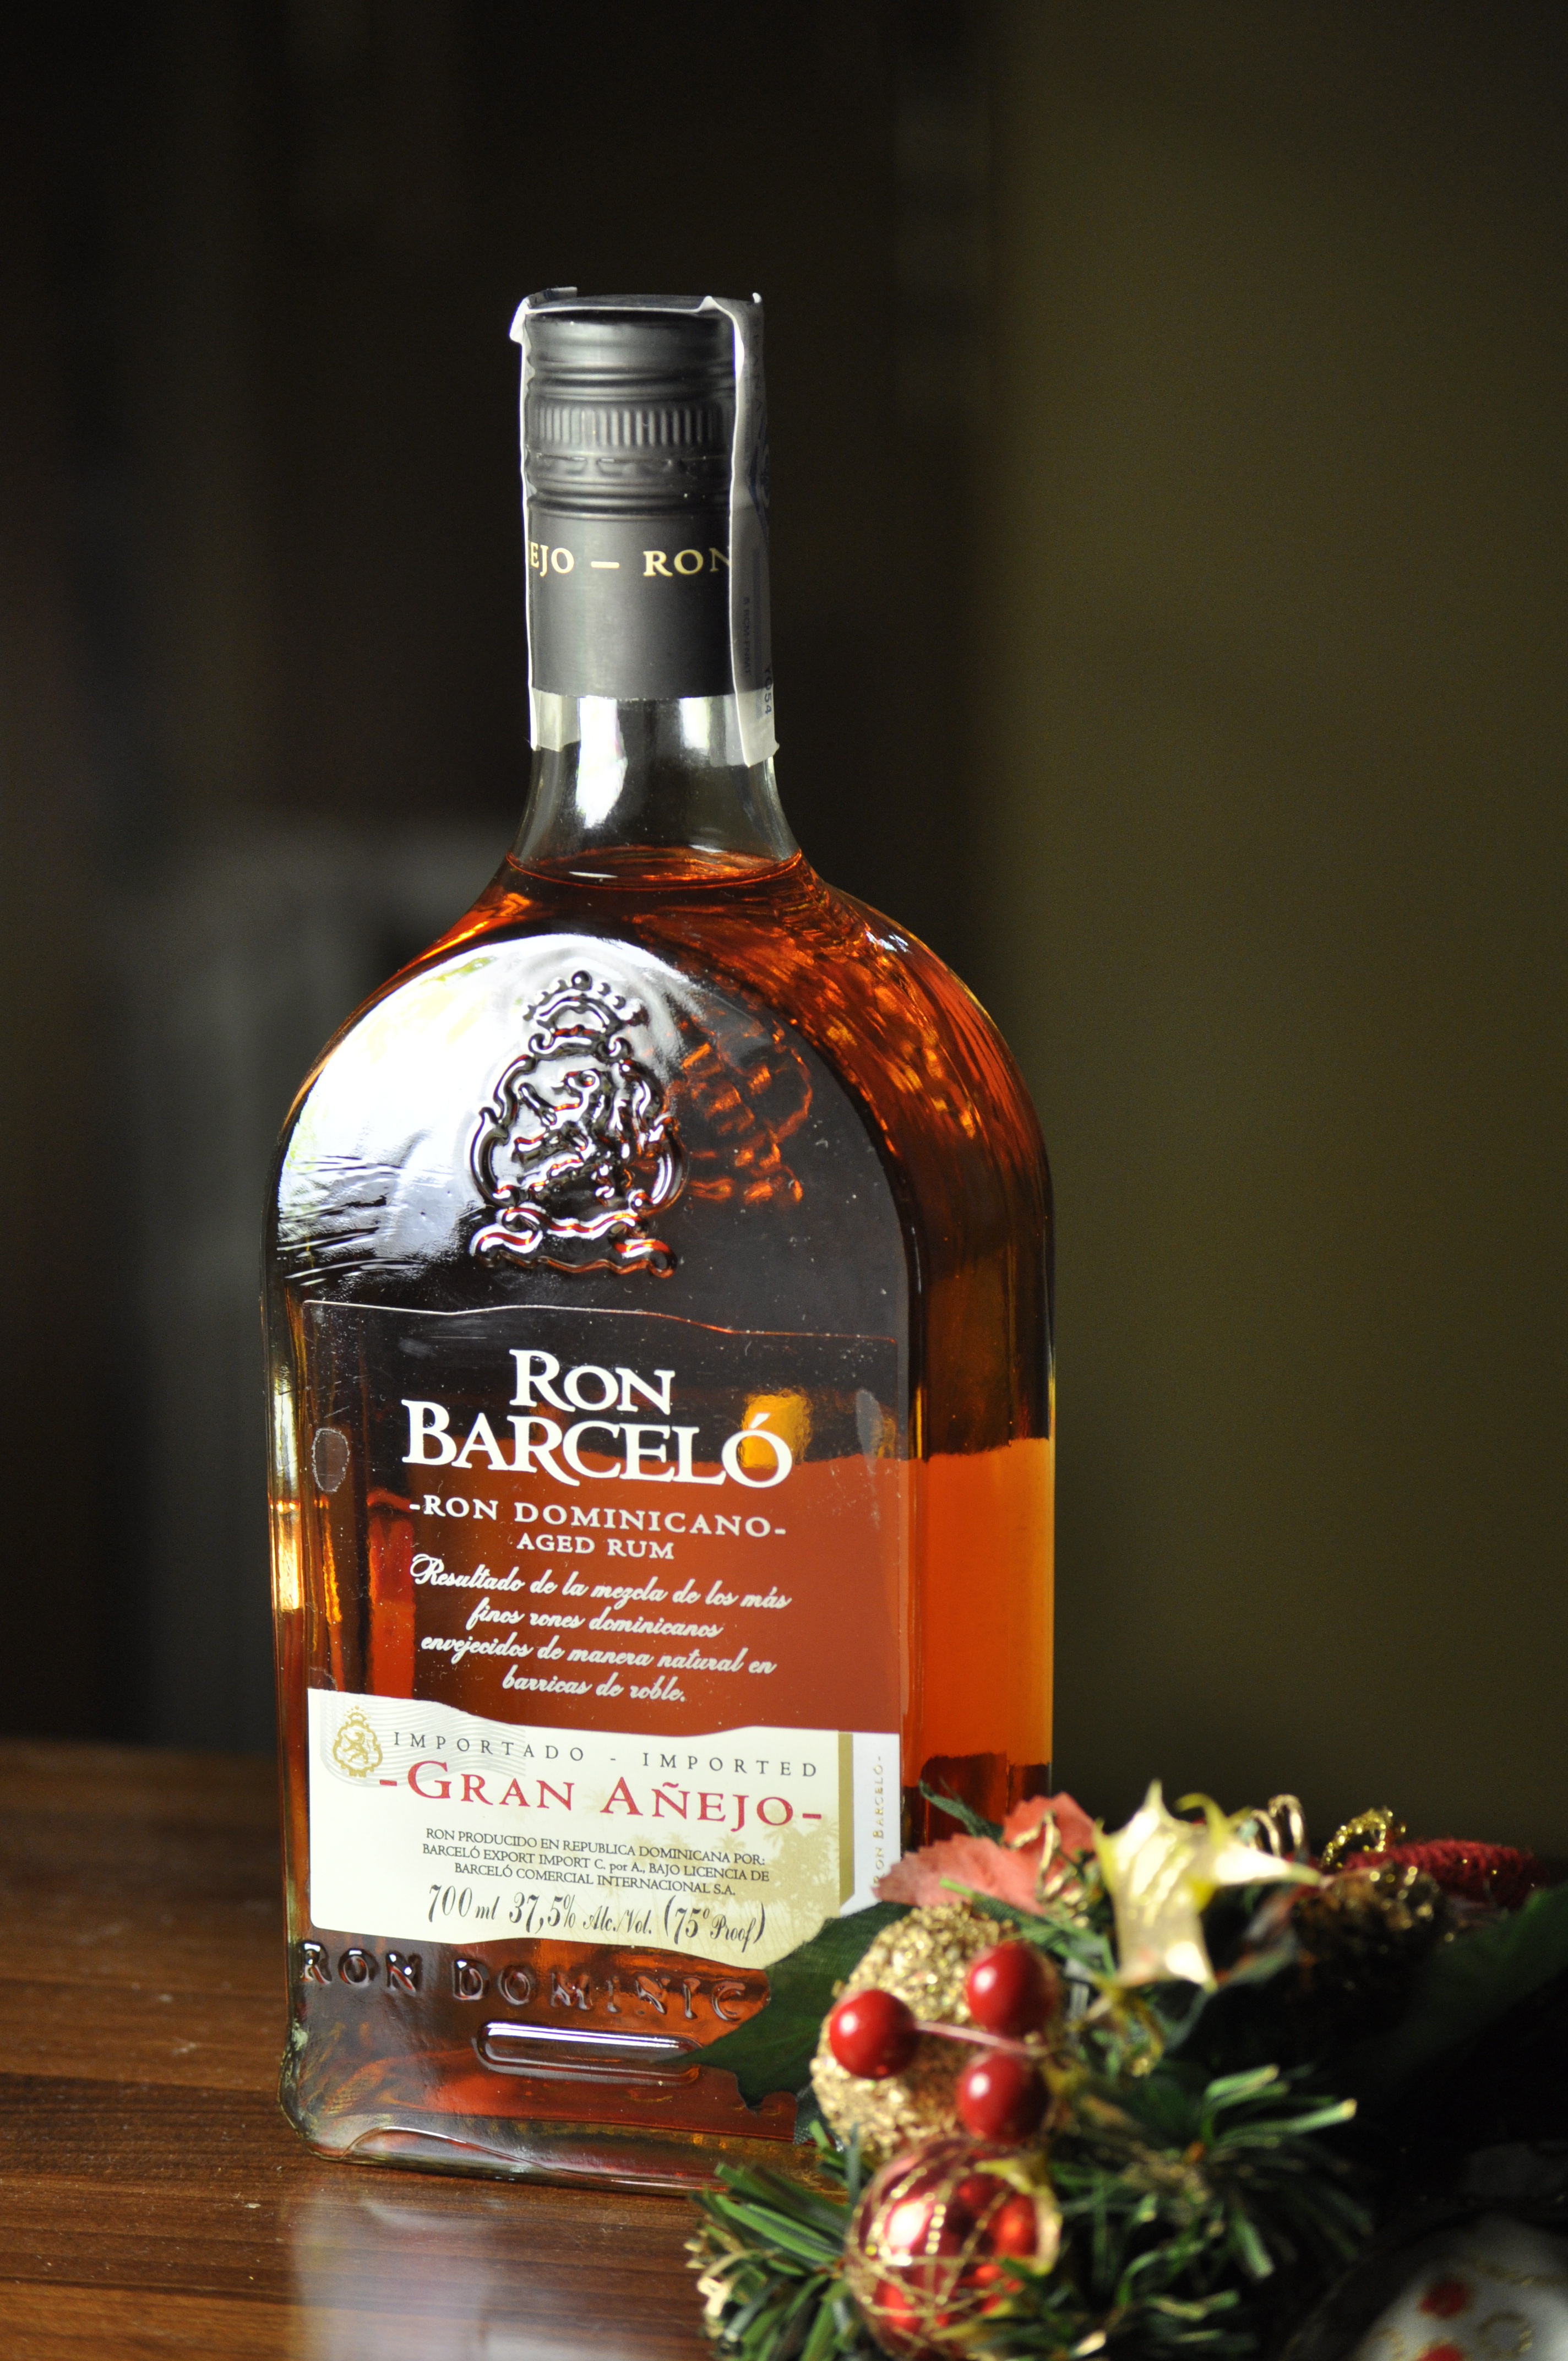
food, drink, bottle, still life, liquor, whisky, liqueur, ron, alcoholic beverage, distilled beverage